Altius Space Machines

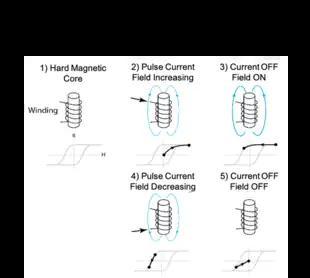

An electropermanent magnets (EPM) is an Altius Space Machines patented technology, which offer numerous benefits over existing mechanical or magnetic interfaces. EPMs are solid-state switchable magnets, with no moving parts and can be put into an unlimited number of form factors. Patent number: 10984936